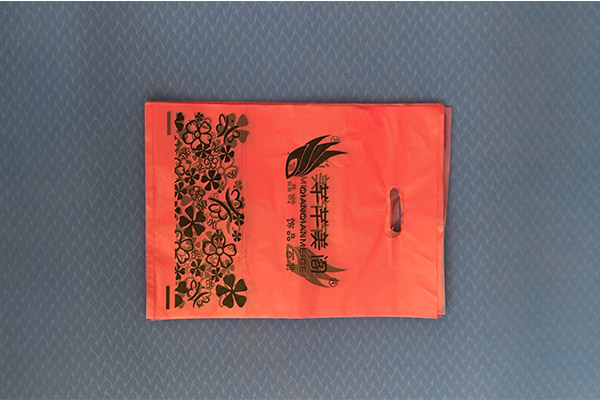
Label: plastic